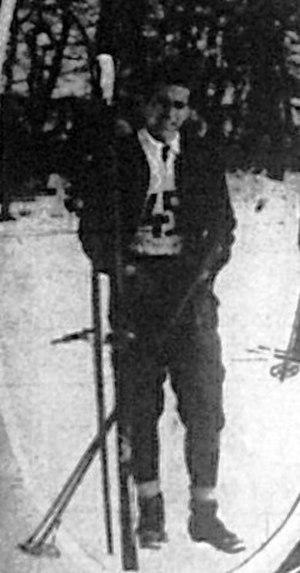
István Déván ou Stefan von Déván en Allemagne, né le 4 novembre 1890 à Pozsony et mort le 20 avril 1977 à Kempten, est un athlète hongrois.